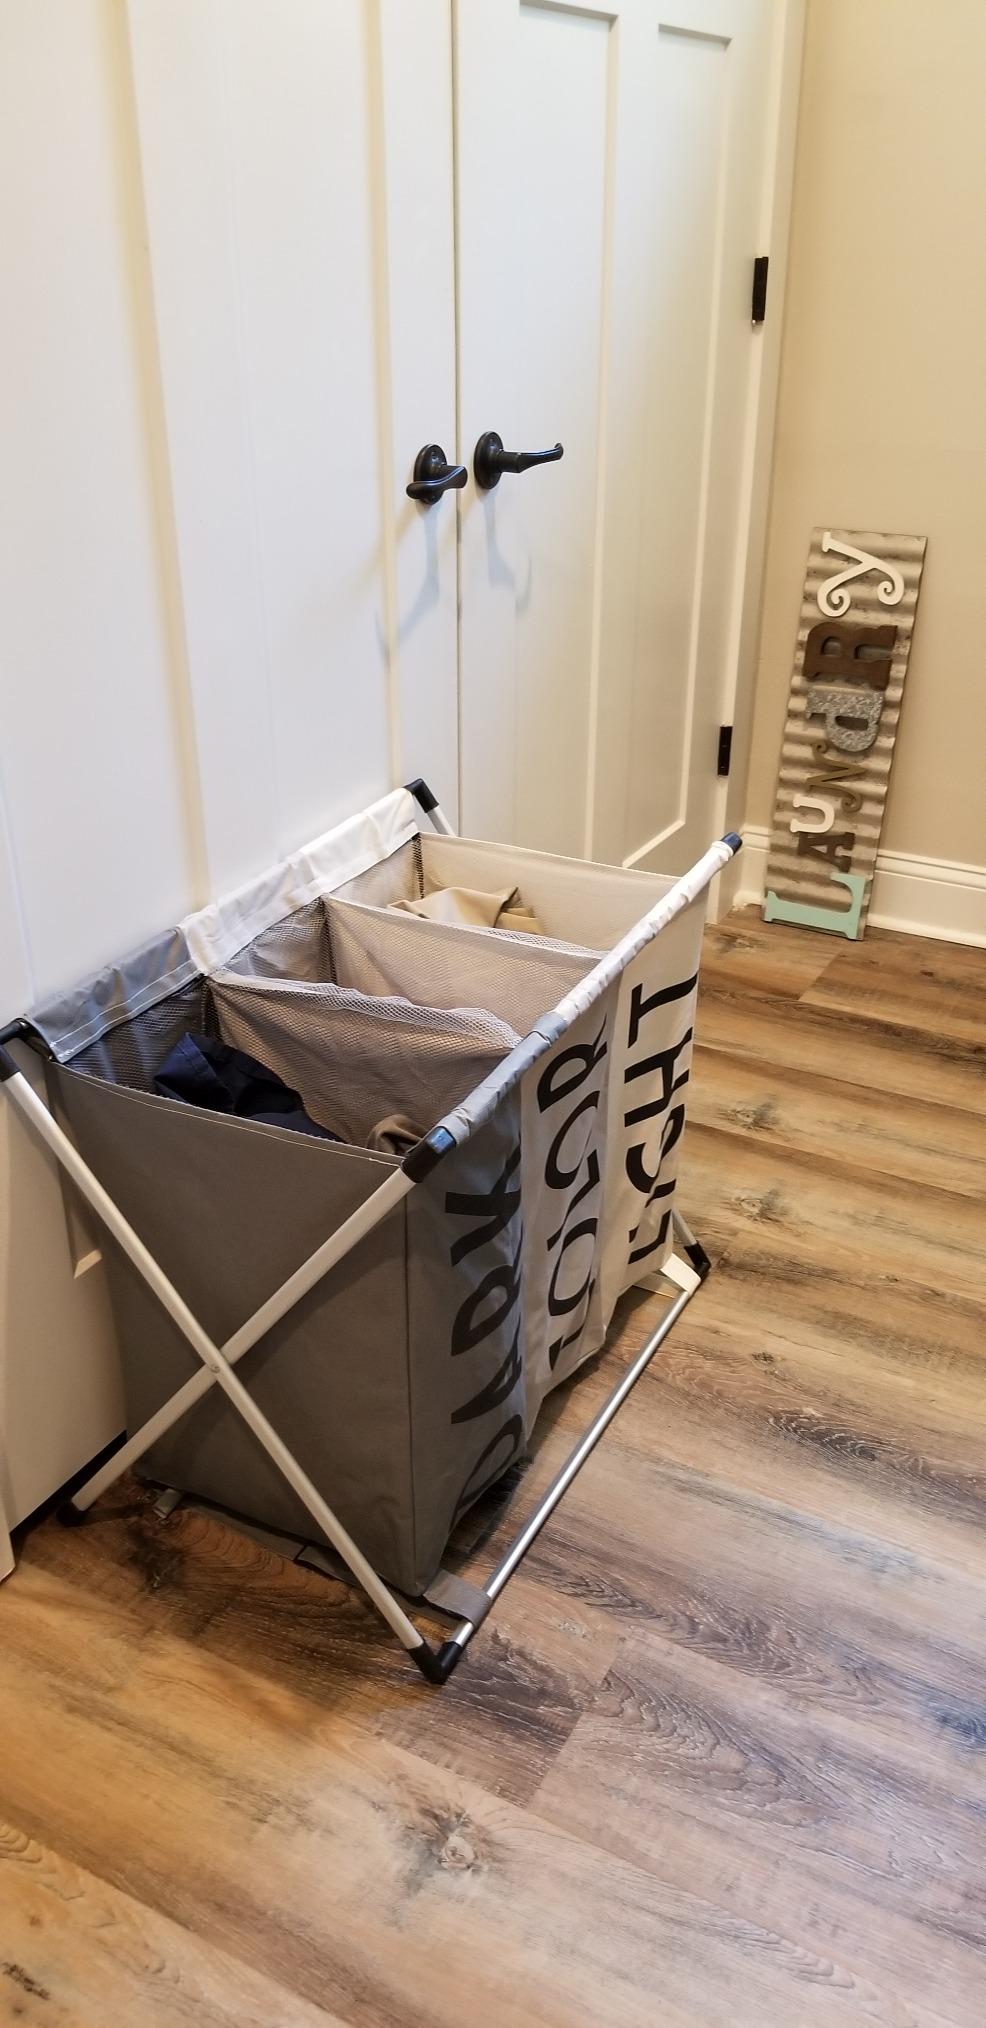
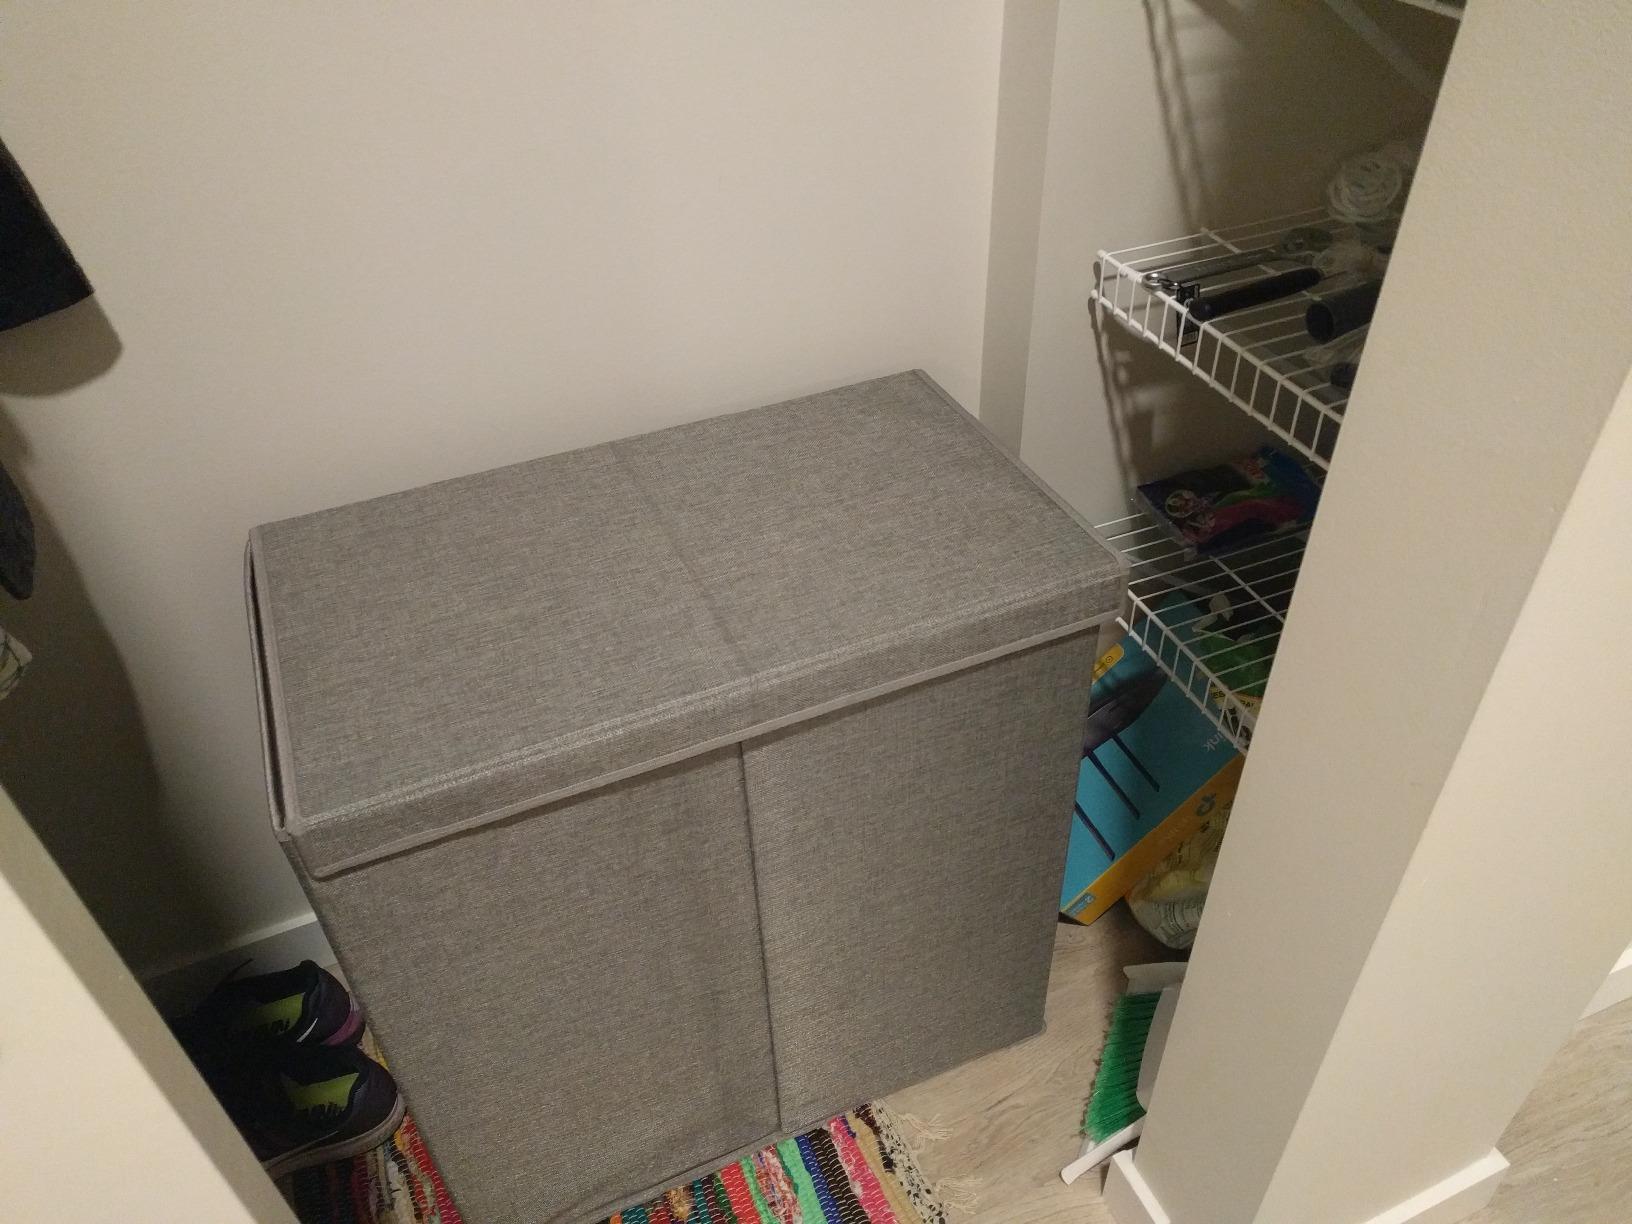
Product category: items_hamper
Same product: no